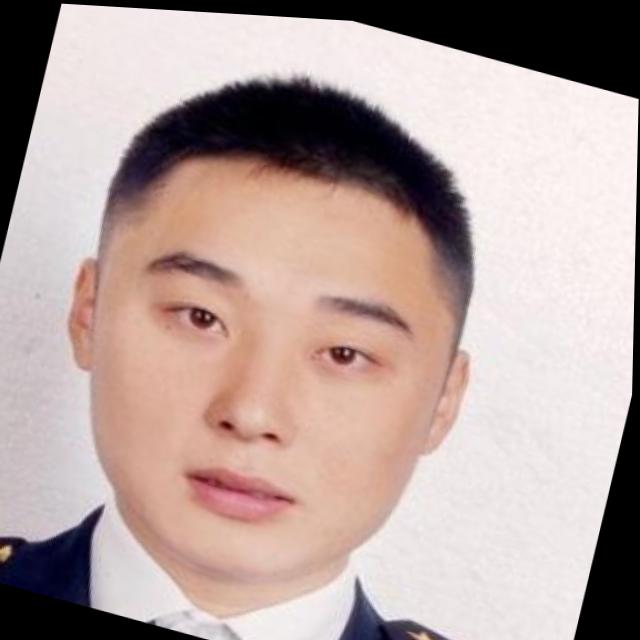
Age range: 21-44